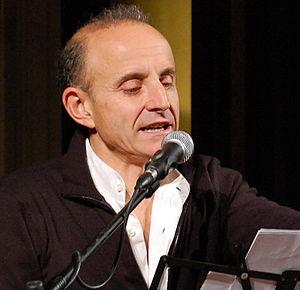
Giuseppe Cederna, né à Rome le 25 juin 1957, est un acteur italien.